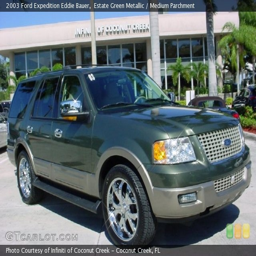
i used to own one like this .